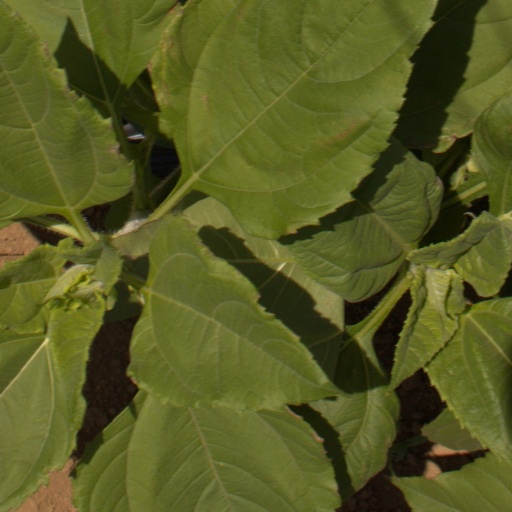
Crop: Jerusalem artichoke